Cambridge Terrace

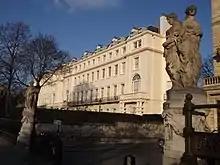
Cambridge Terrace

Cambridge Terrace is a row of consecutive terraced mansions overlooking Regent's Park in the London Borough of Camden, London, England. The terrace has been Grade I listed since 1974.